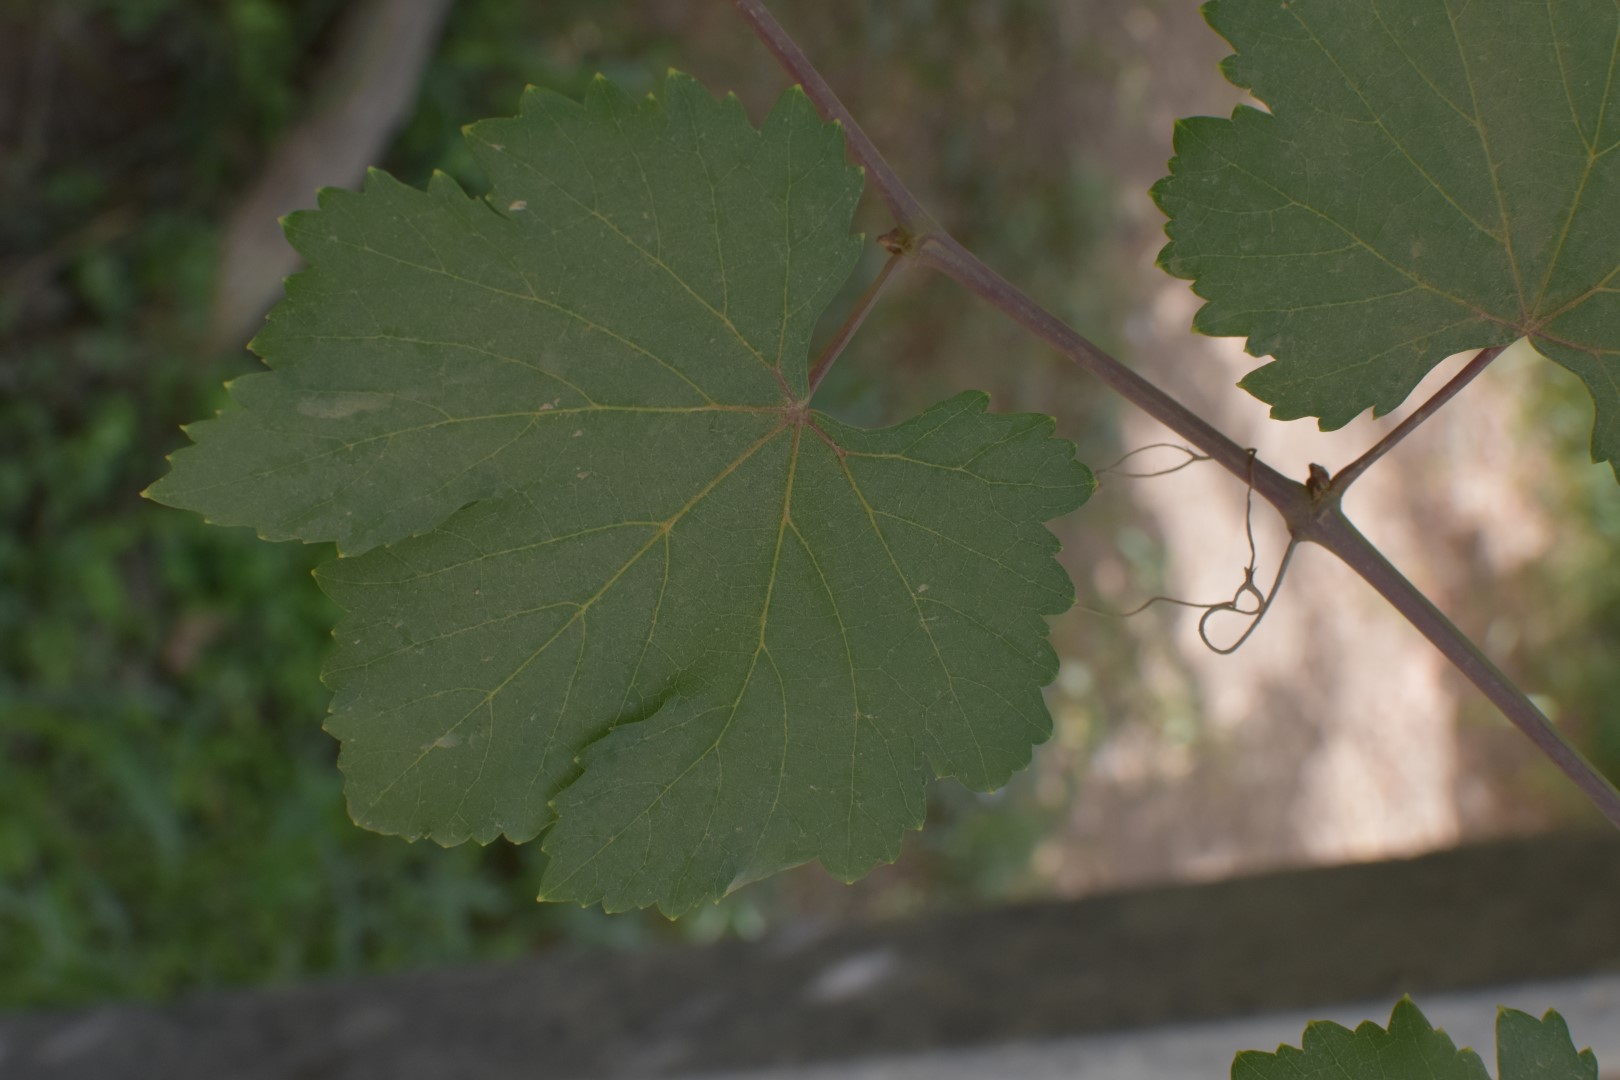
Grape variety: Riasi